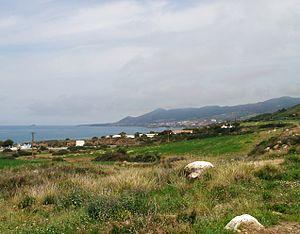
Situation du phare de Colombi à l'est d'El Marsa face à l'îlot de Colombi
Le phare de Colombi est un phare de jalonnement situé sur la corniche des Dahra au nord-est du village d'El Marsa. Bâti en 1954, il est le plus récent phare d'Algérie.